EKO Stahl

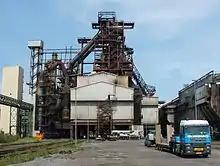
Blast furnaces in 2013

In 1950 at the third party conference of the Socialist Unity Party of Germany the construction of a new steelworks was announced. A flat, agriculturally unimportant site near was chosen, and on 18 August 1950 minister Fritz Selbmann symbolically felled a mountain pine tree, indicating the start of the work on construction of the new plant, named "Eisenhuttenkombinat 'J.W. Stalin"'. Part of the rationale for the plant was to compensate for an embargo on steel from western Germany, where most of primary production had historically been located – raw materials (iron ore and coal) were to be supplied from Ukraine and Upper Silesia respectively. An additional rational was to provide work for a large number of German refugees (see also Flight and expulsion of Germans from Poland during and after World War II).